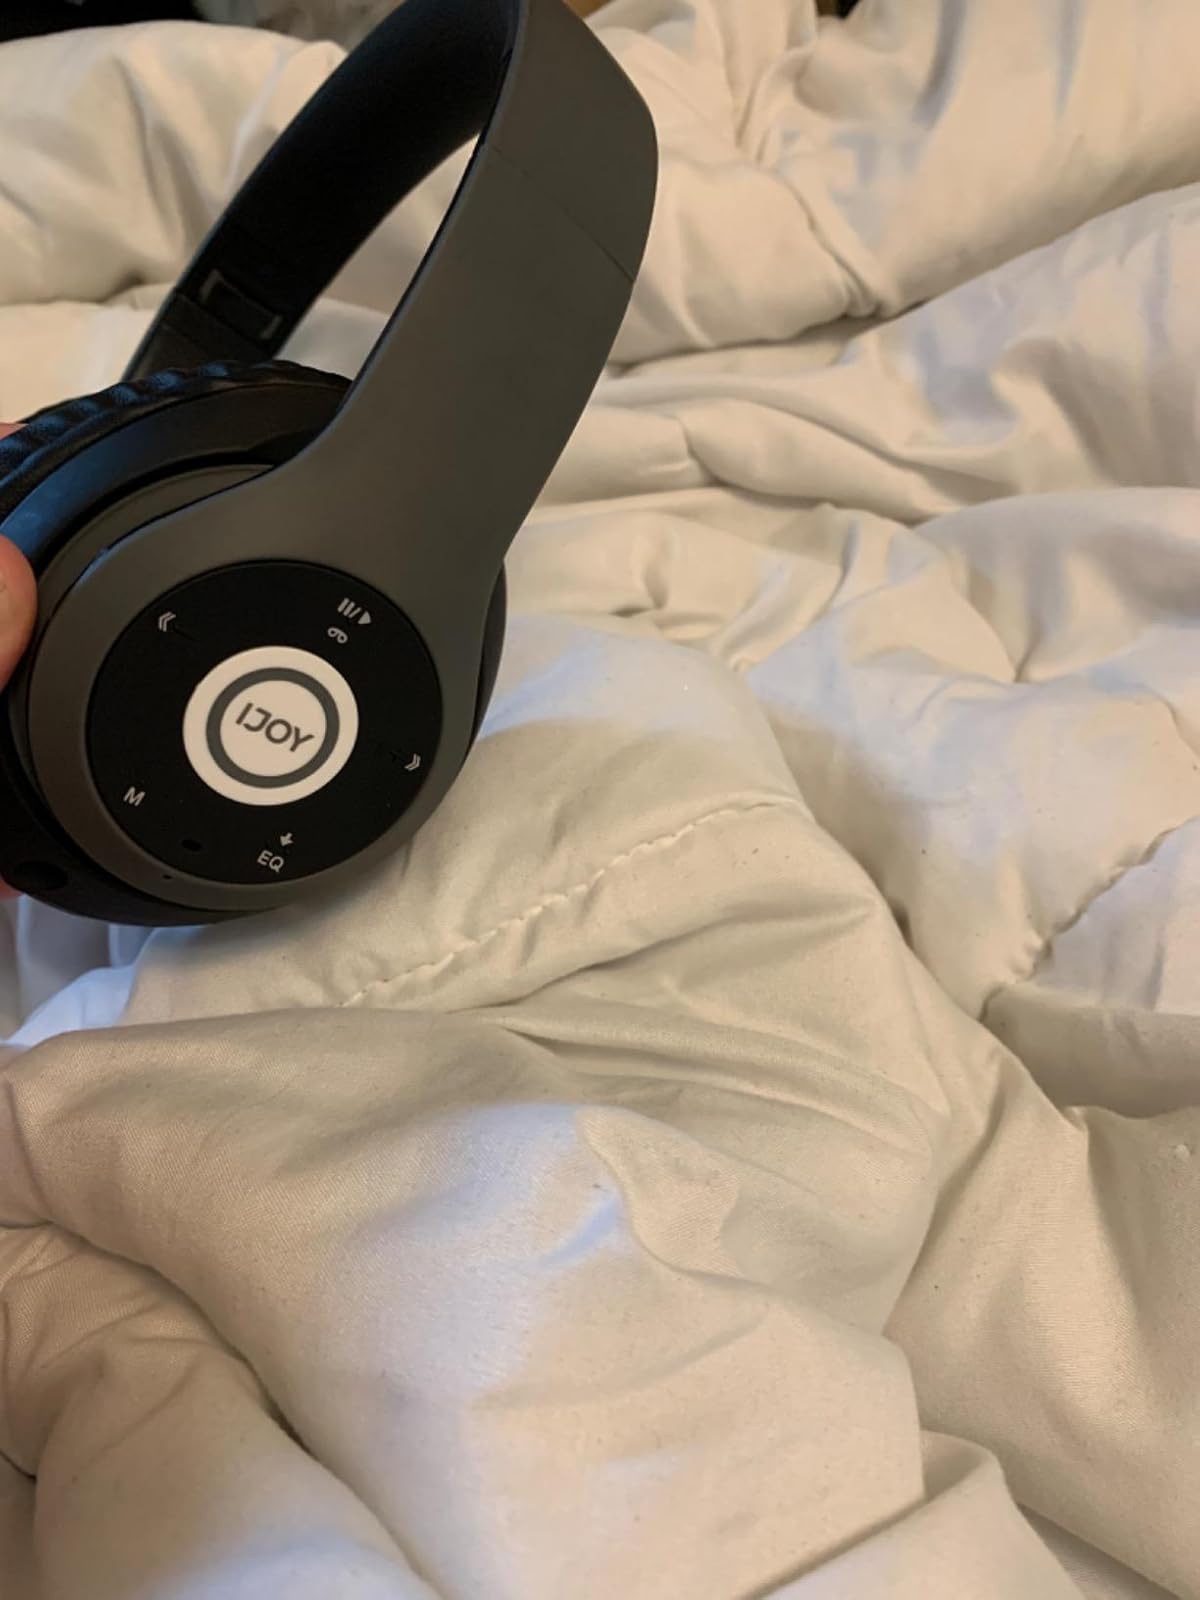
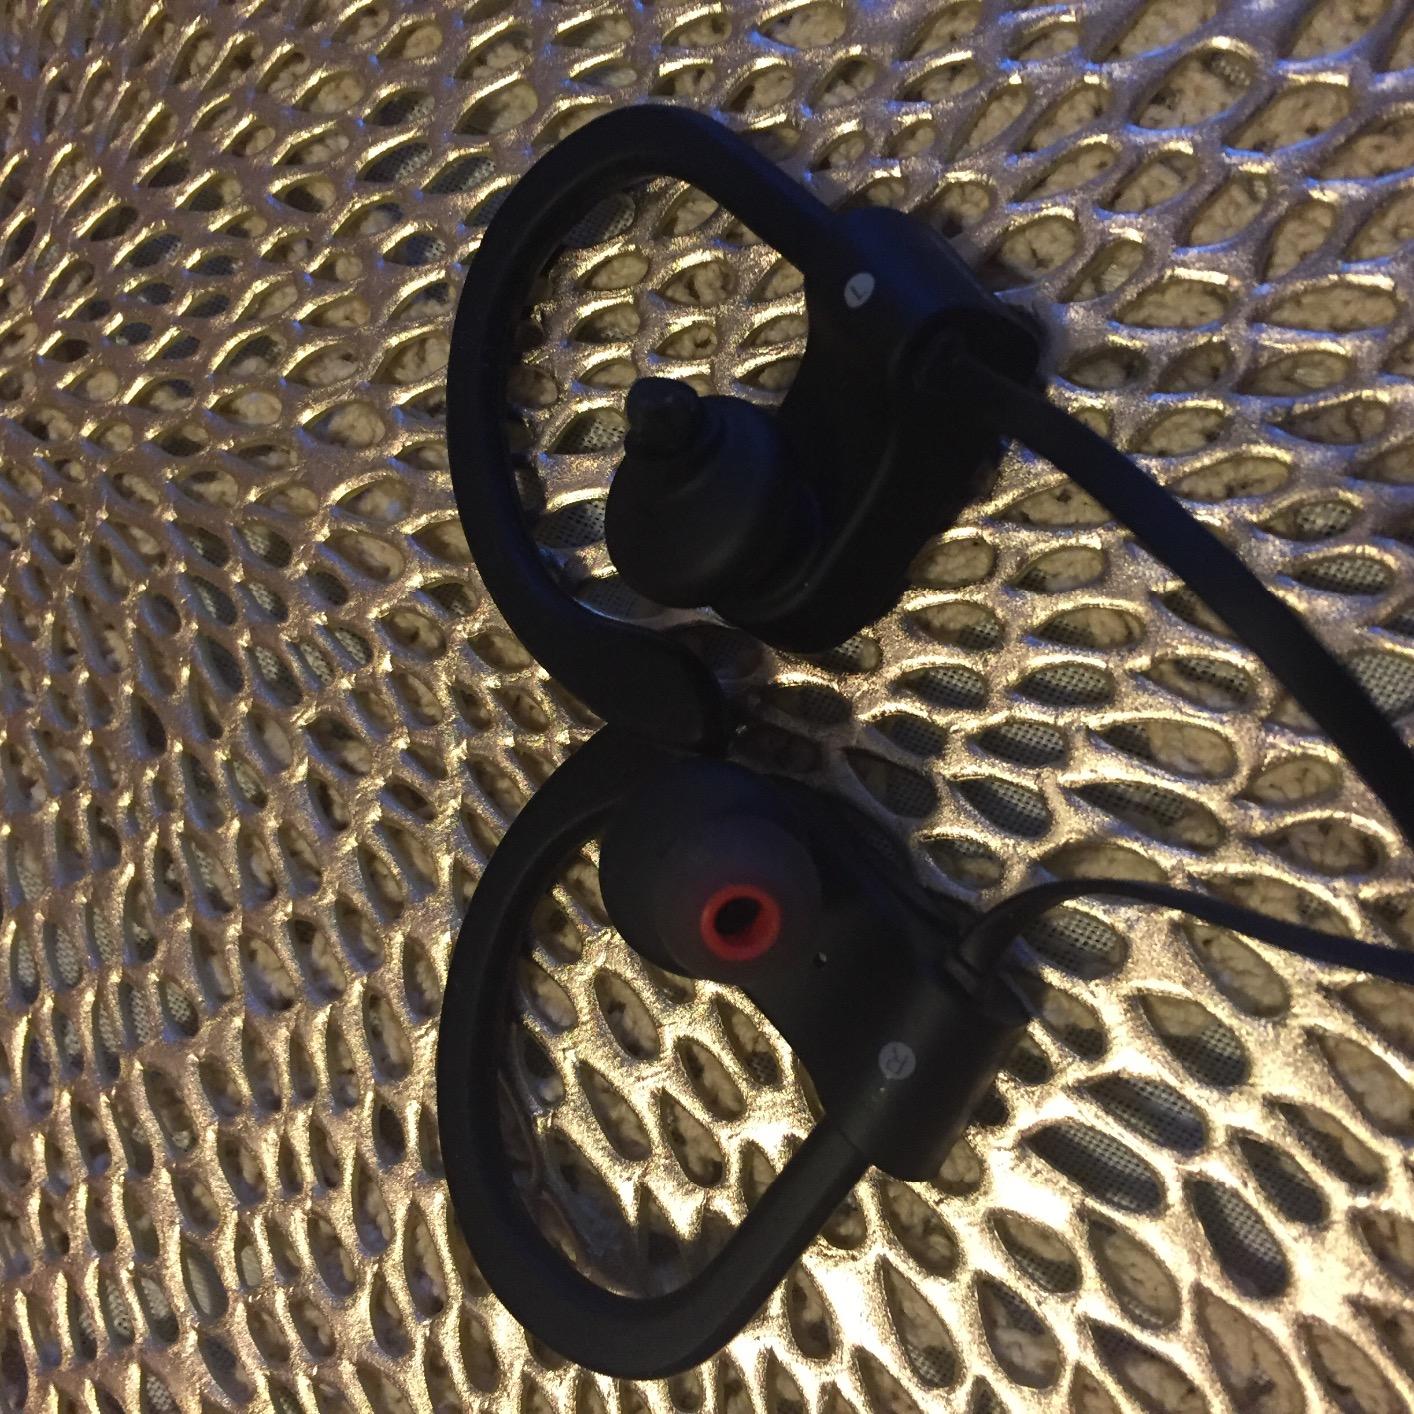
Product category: headphones
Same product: no